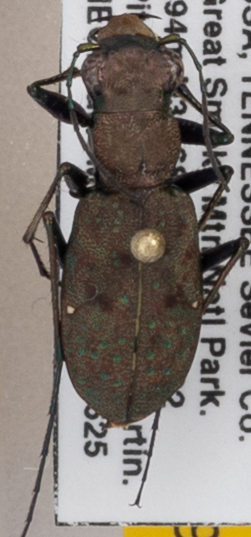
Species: Cylindera unipunctata
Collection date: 2019-06-25 04:00:00
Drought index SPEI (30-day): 0.13
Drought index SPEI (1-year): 2.09
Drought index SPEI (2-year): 2.09